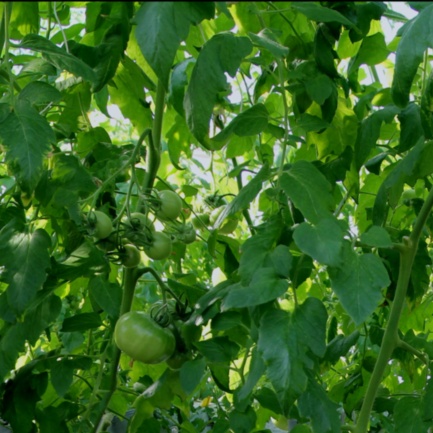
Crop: tomato